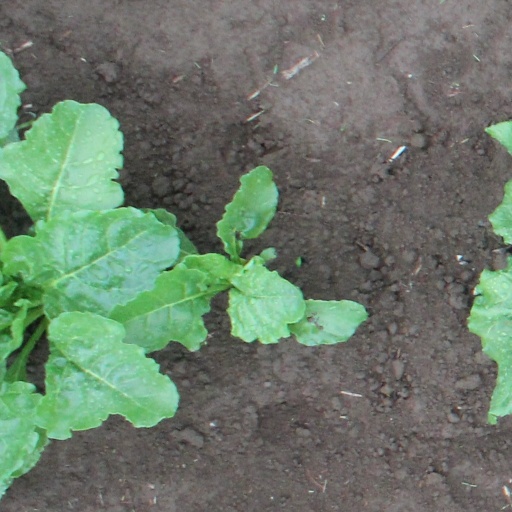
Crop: sugar beet